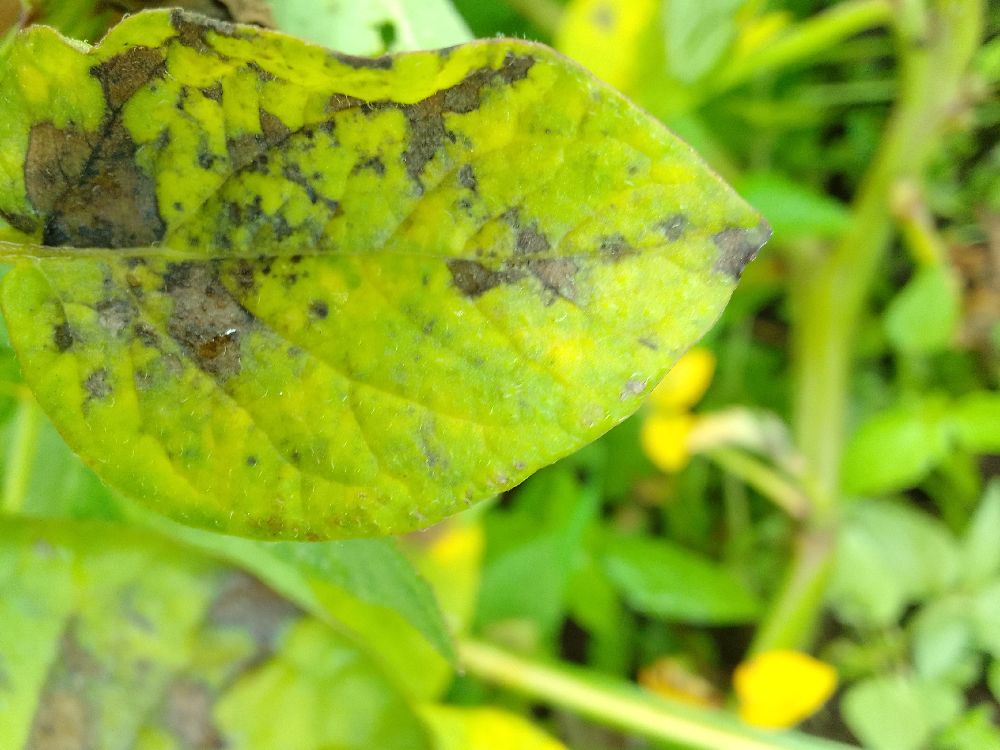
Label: Early blight